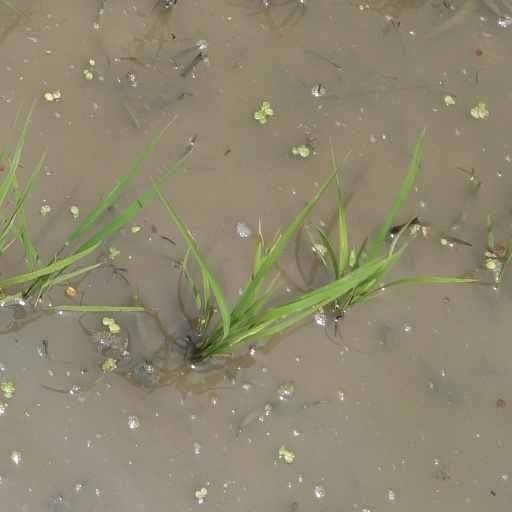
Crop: rice